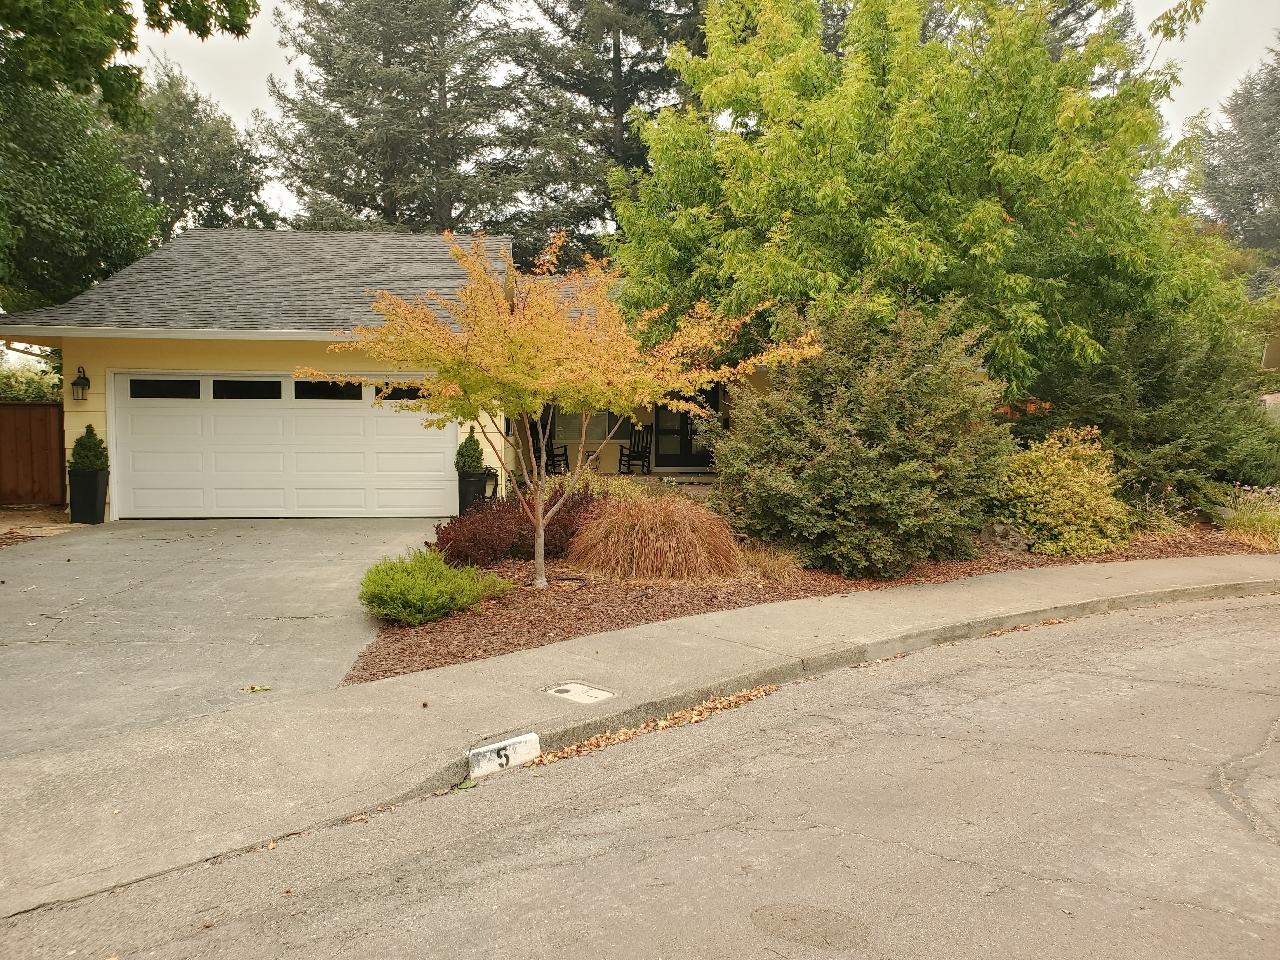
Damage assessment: no_damage